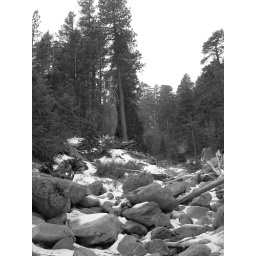
Snowy gully in black and white